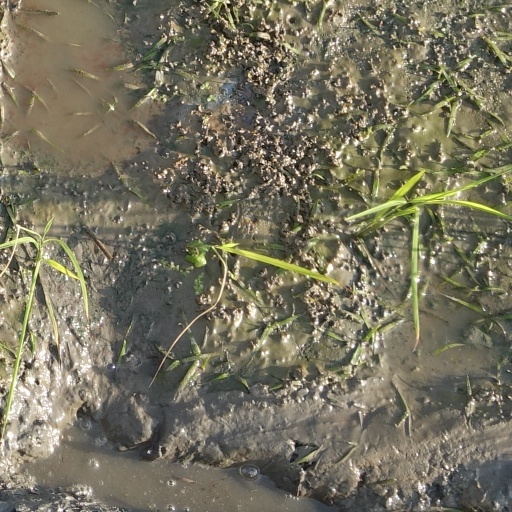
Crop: rice